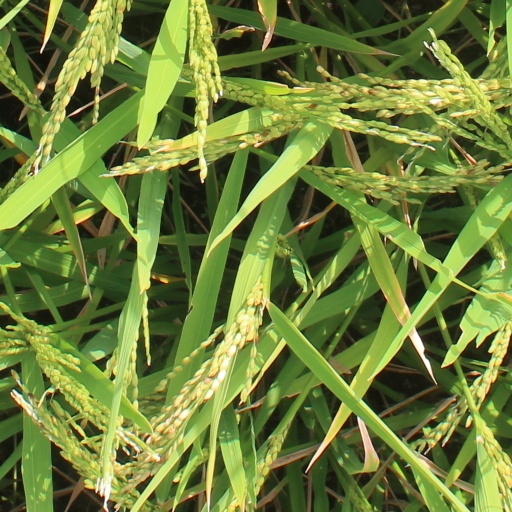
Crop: rice